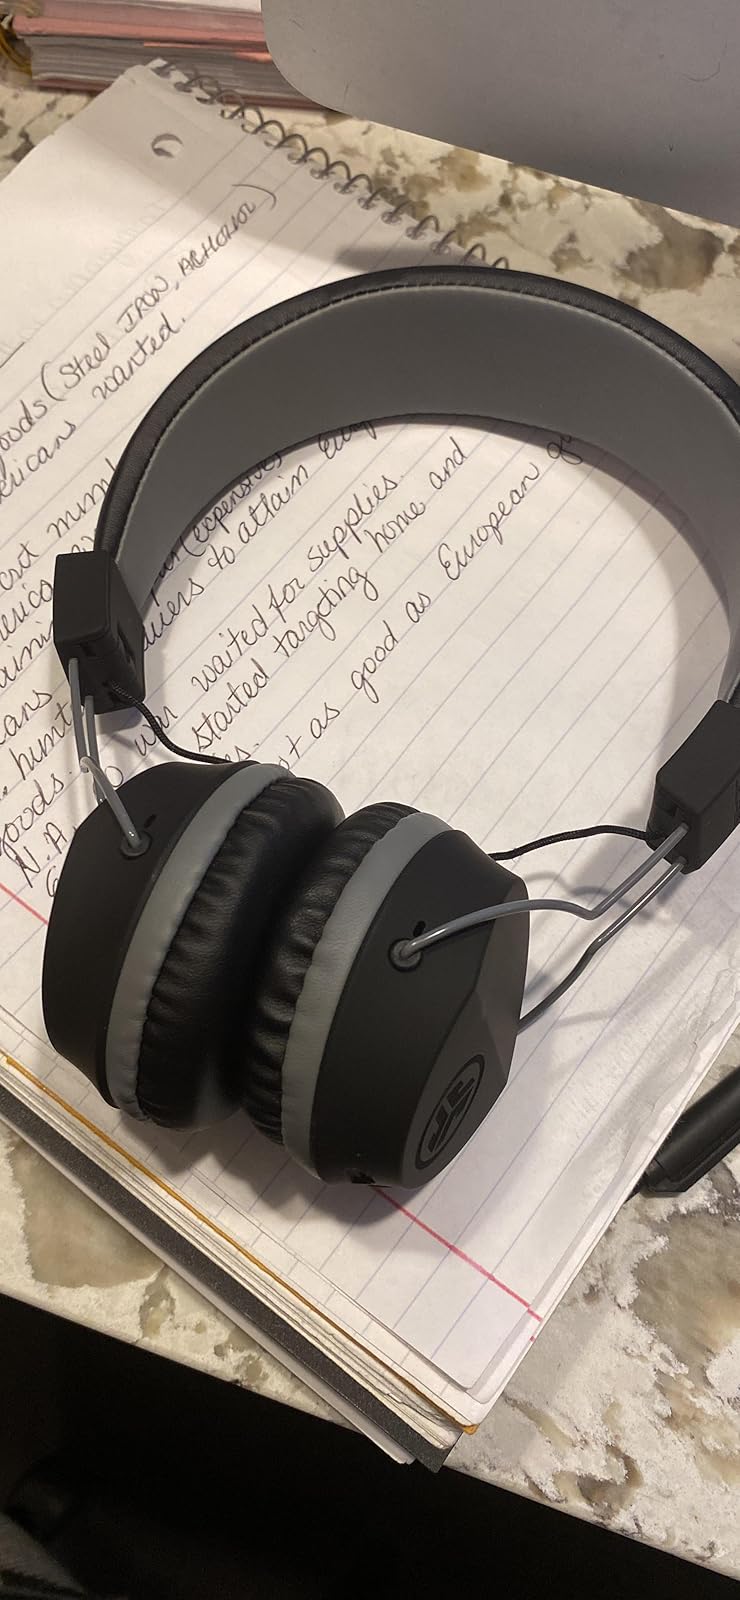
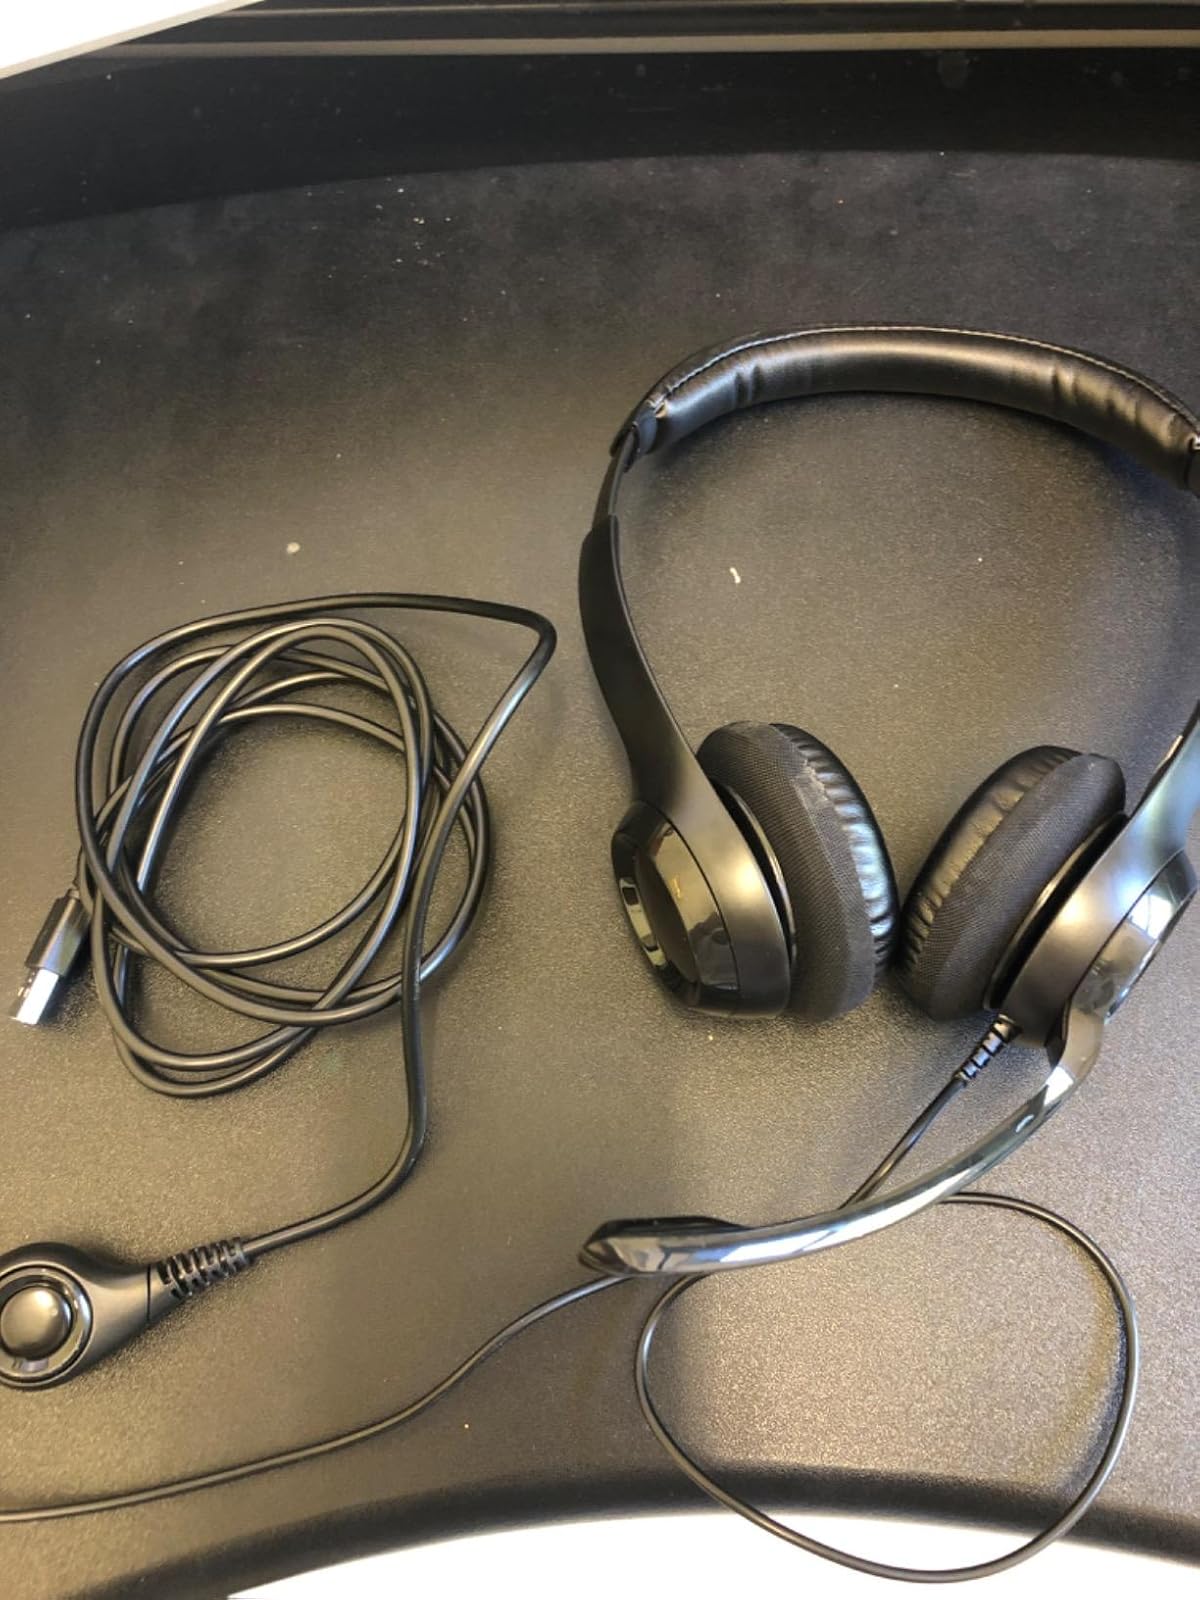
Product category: headphones
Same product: no